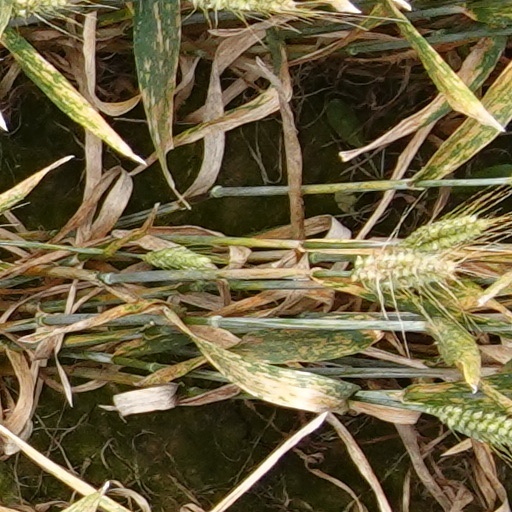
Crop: wheat